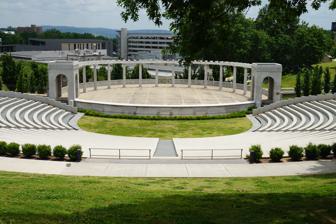
Building: Chi Omega Greek Theatre
Country: United States of America
Year built: 1930
United States historic place Chi Omega Greek Theatre University of Arkansas, Fayetteville U.S. National Register of Historic Places Location in Arkansas Show map of Arkansas Location in United States Show map of the United States Location Dickson St., Fayetteville, Arkansas Coordinates 36°4′0″N 94°10′24″W / 36.06667°N 94.17333°W / 36.06667; -94.17333 Area less than one acre Built 1930 Architect Jamieson and Spearl Architectural style Greek MPS Public Schools in the Ozarks MPS NRHP reference No. 92001101 Added to NRHP September 4, 1992 The Chi Omega Greek Theatre is a structure on the University of Arkansas campus in Fayetteville, Arkansas . It was a gift to the university from Chi Omega , and it was completed in 1930. The structure was added to the National Register of Historic Places in 1992. Construction Mary Love Collins, national president for 42 years, and Dr. Charles Richardson, one of the founding members of the Chi Omega women's fraternity, had the dream of one day building a replica of the Theatre of Dionysus at the foot of the Acropolis in Greece at the University of Arkansas. The first chapter (Psi) of Chi Omega was established at the University in 1895, and the national organization gave back to the University in 1930 by completing Love and Richardson's dream. Young-Bryan Construction Company was contracted in 1930 for the job, at a cost of $31,225. University president John C. Futrall accepted the gift on June 28, 1930. Uses The University uses the Chi Omega Greek Theatre for concerts, commencements, convocations, plays, and pep rallies. Each fall Cross Church hosts a kick-off worship service for college students on the first Wednesday of classes. The event is called C3 at the Greek and draws over 2,000 students every year. During World War II , a crowd of over 6,000 gathered to watch the Army Air Corps Band. This is believed to be the largest crowd in the theatre's history. See also National Register of Historic Places listings in Washington County, Arkansas References